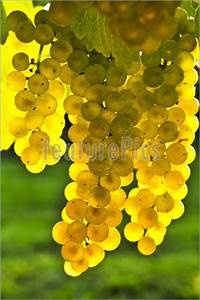
Label: grape